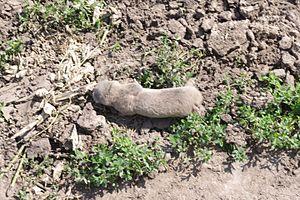
Spalax microphthalmus est une espèce de Spalax ou rat-taupe, rongeur qui vit la plupart de temps sous terre.